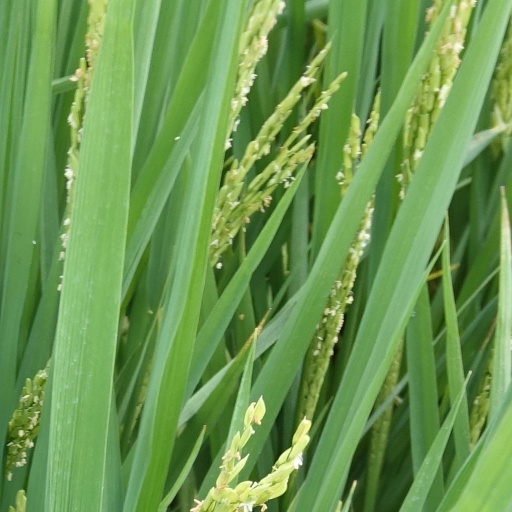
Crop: rice